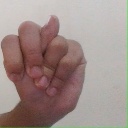
अक्षर: न